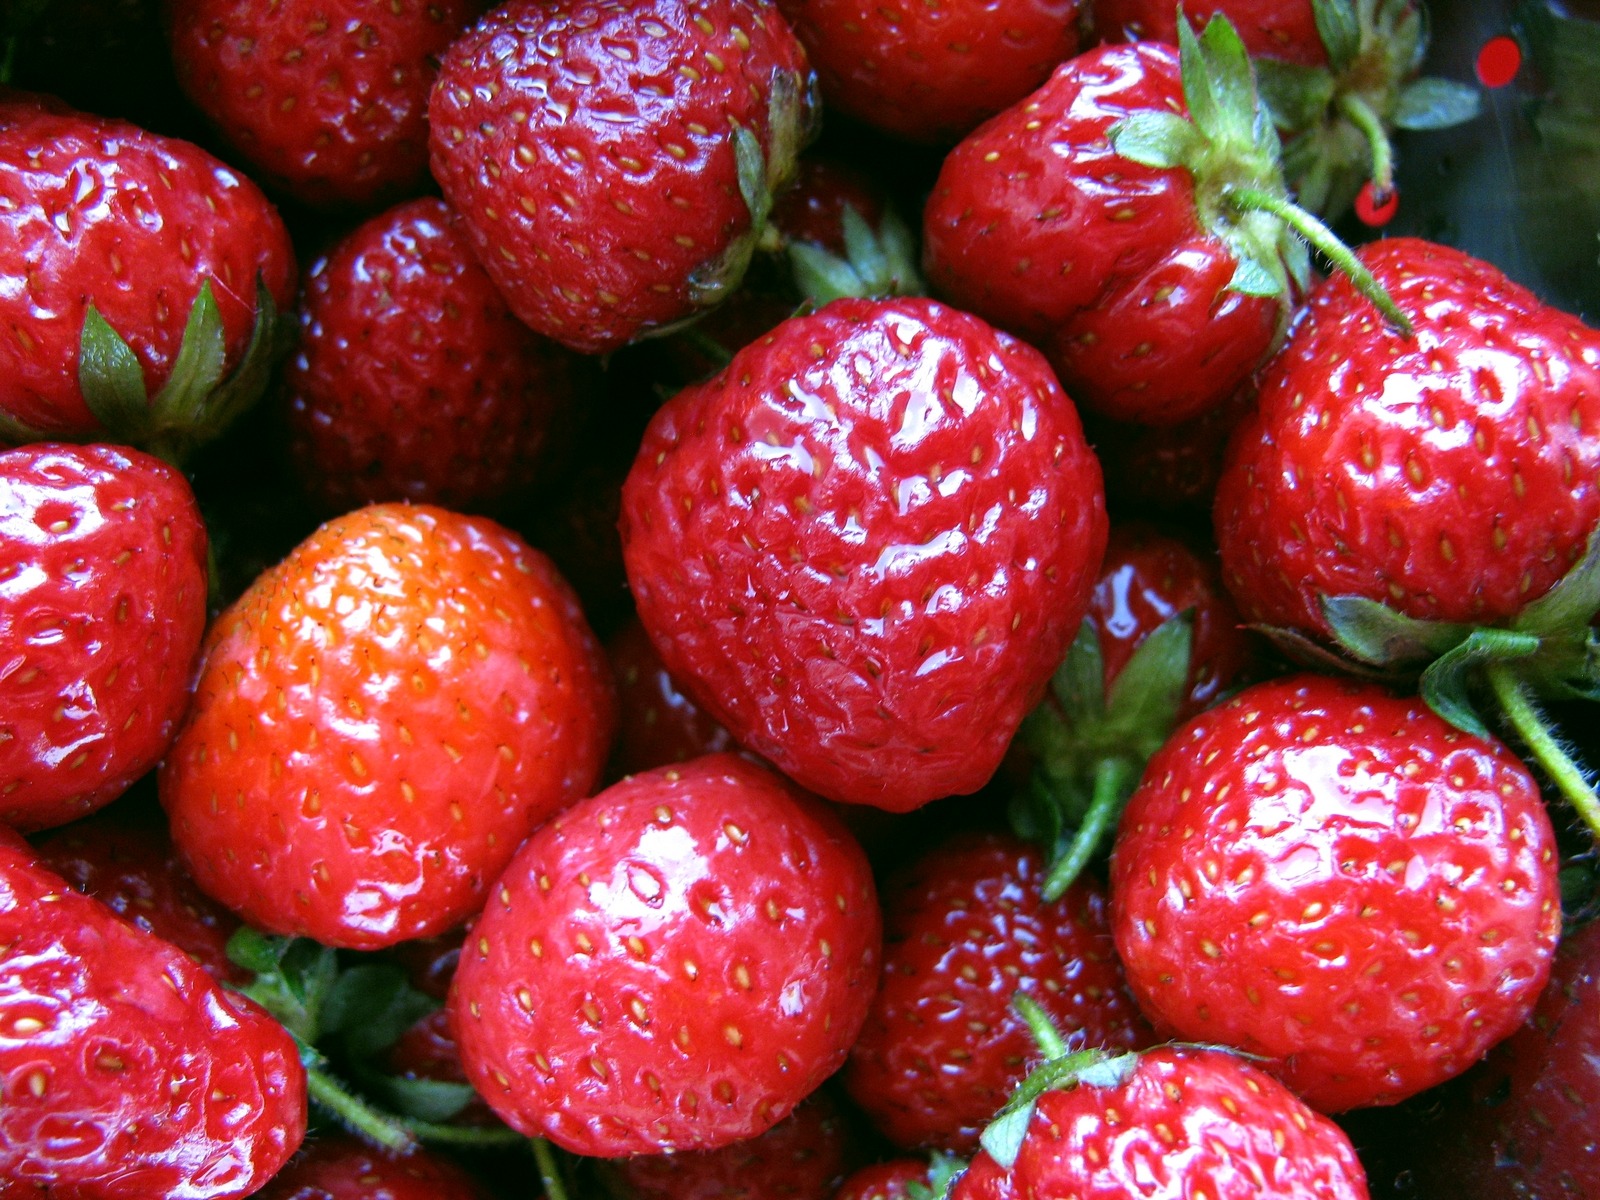
plant, raspberry, fruit, berry, food, spring, produce, strawberry, strawberries, flowering plant, frutti di bosco, loganberry